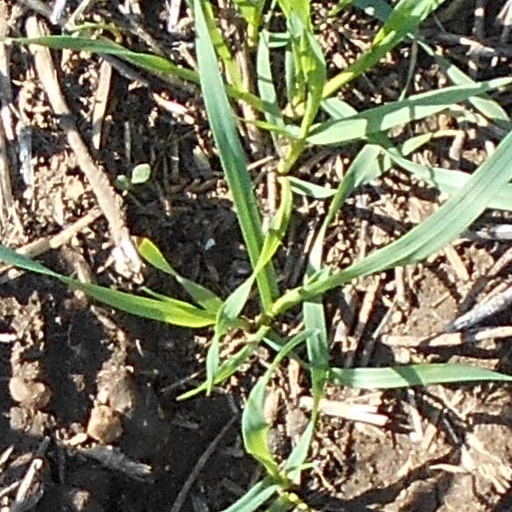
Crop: wheat